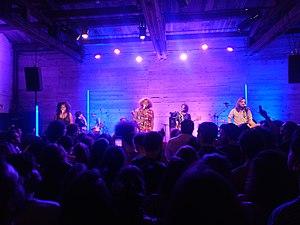
Concert du groupe Liniker e os Caramelows dans le festival Banlieues Bleues 2018, à La Marbrerie, Montreuil. Português: Concerto do grupo Liniker e os Caramelows no festival Banlieues Bleues 2018, na casa de shows La Marbrerie em Montreuil, França.
Liniker e os Caramelows est un groupe brésilien formé en 2015 dans la ville d'Araraquara, ayant Liniker au chant, Rafael Barone à la basse, William Zaharanszki à la guitare, Périclès Zuanon à la batterie, Márcio Bortoloti à la trompette et Renata Essis sur chœurs.
La Marbrerie est une salle de spectacle et une cantine située à Montreuil, près de Paris.